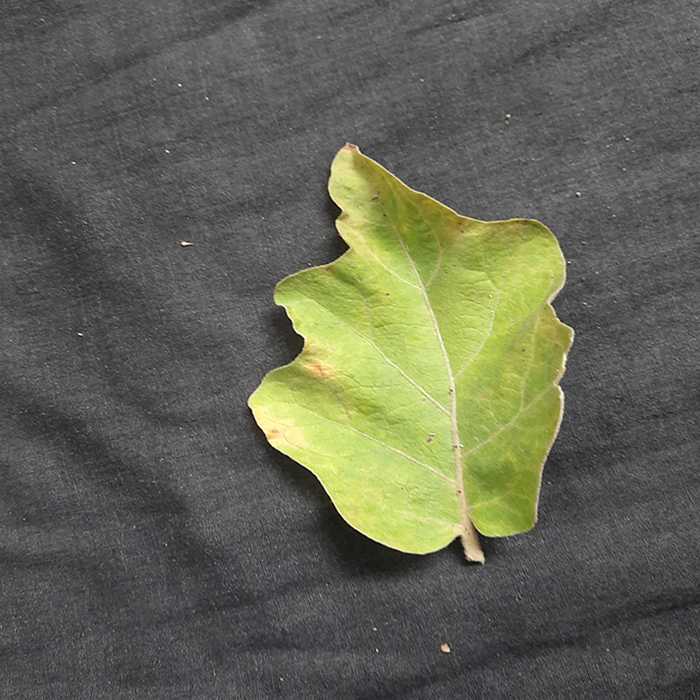
Plant: Eggplant
Label: Eggplant verticillium wilt